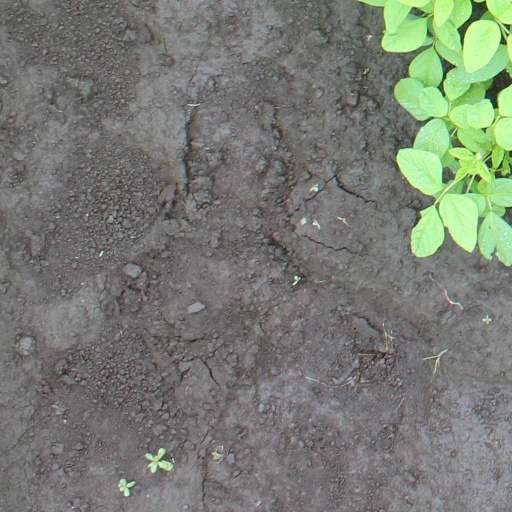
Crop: soybean